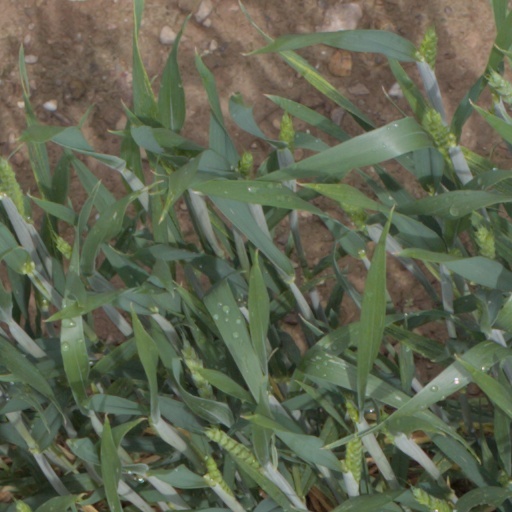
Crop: wheat